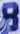
Number: 8